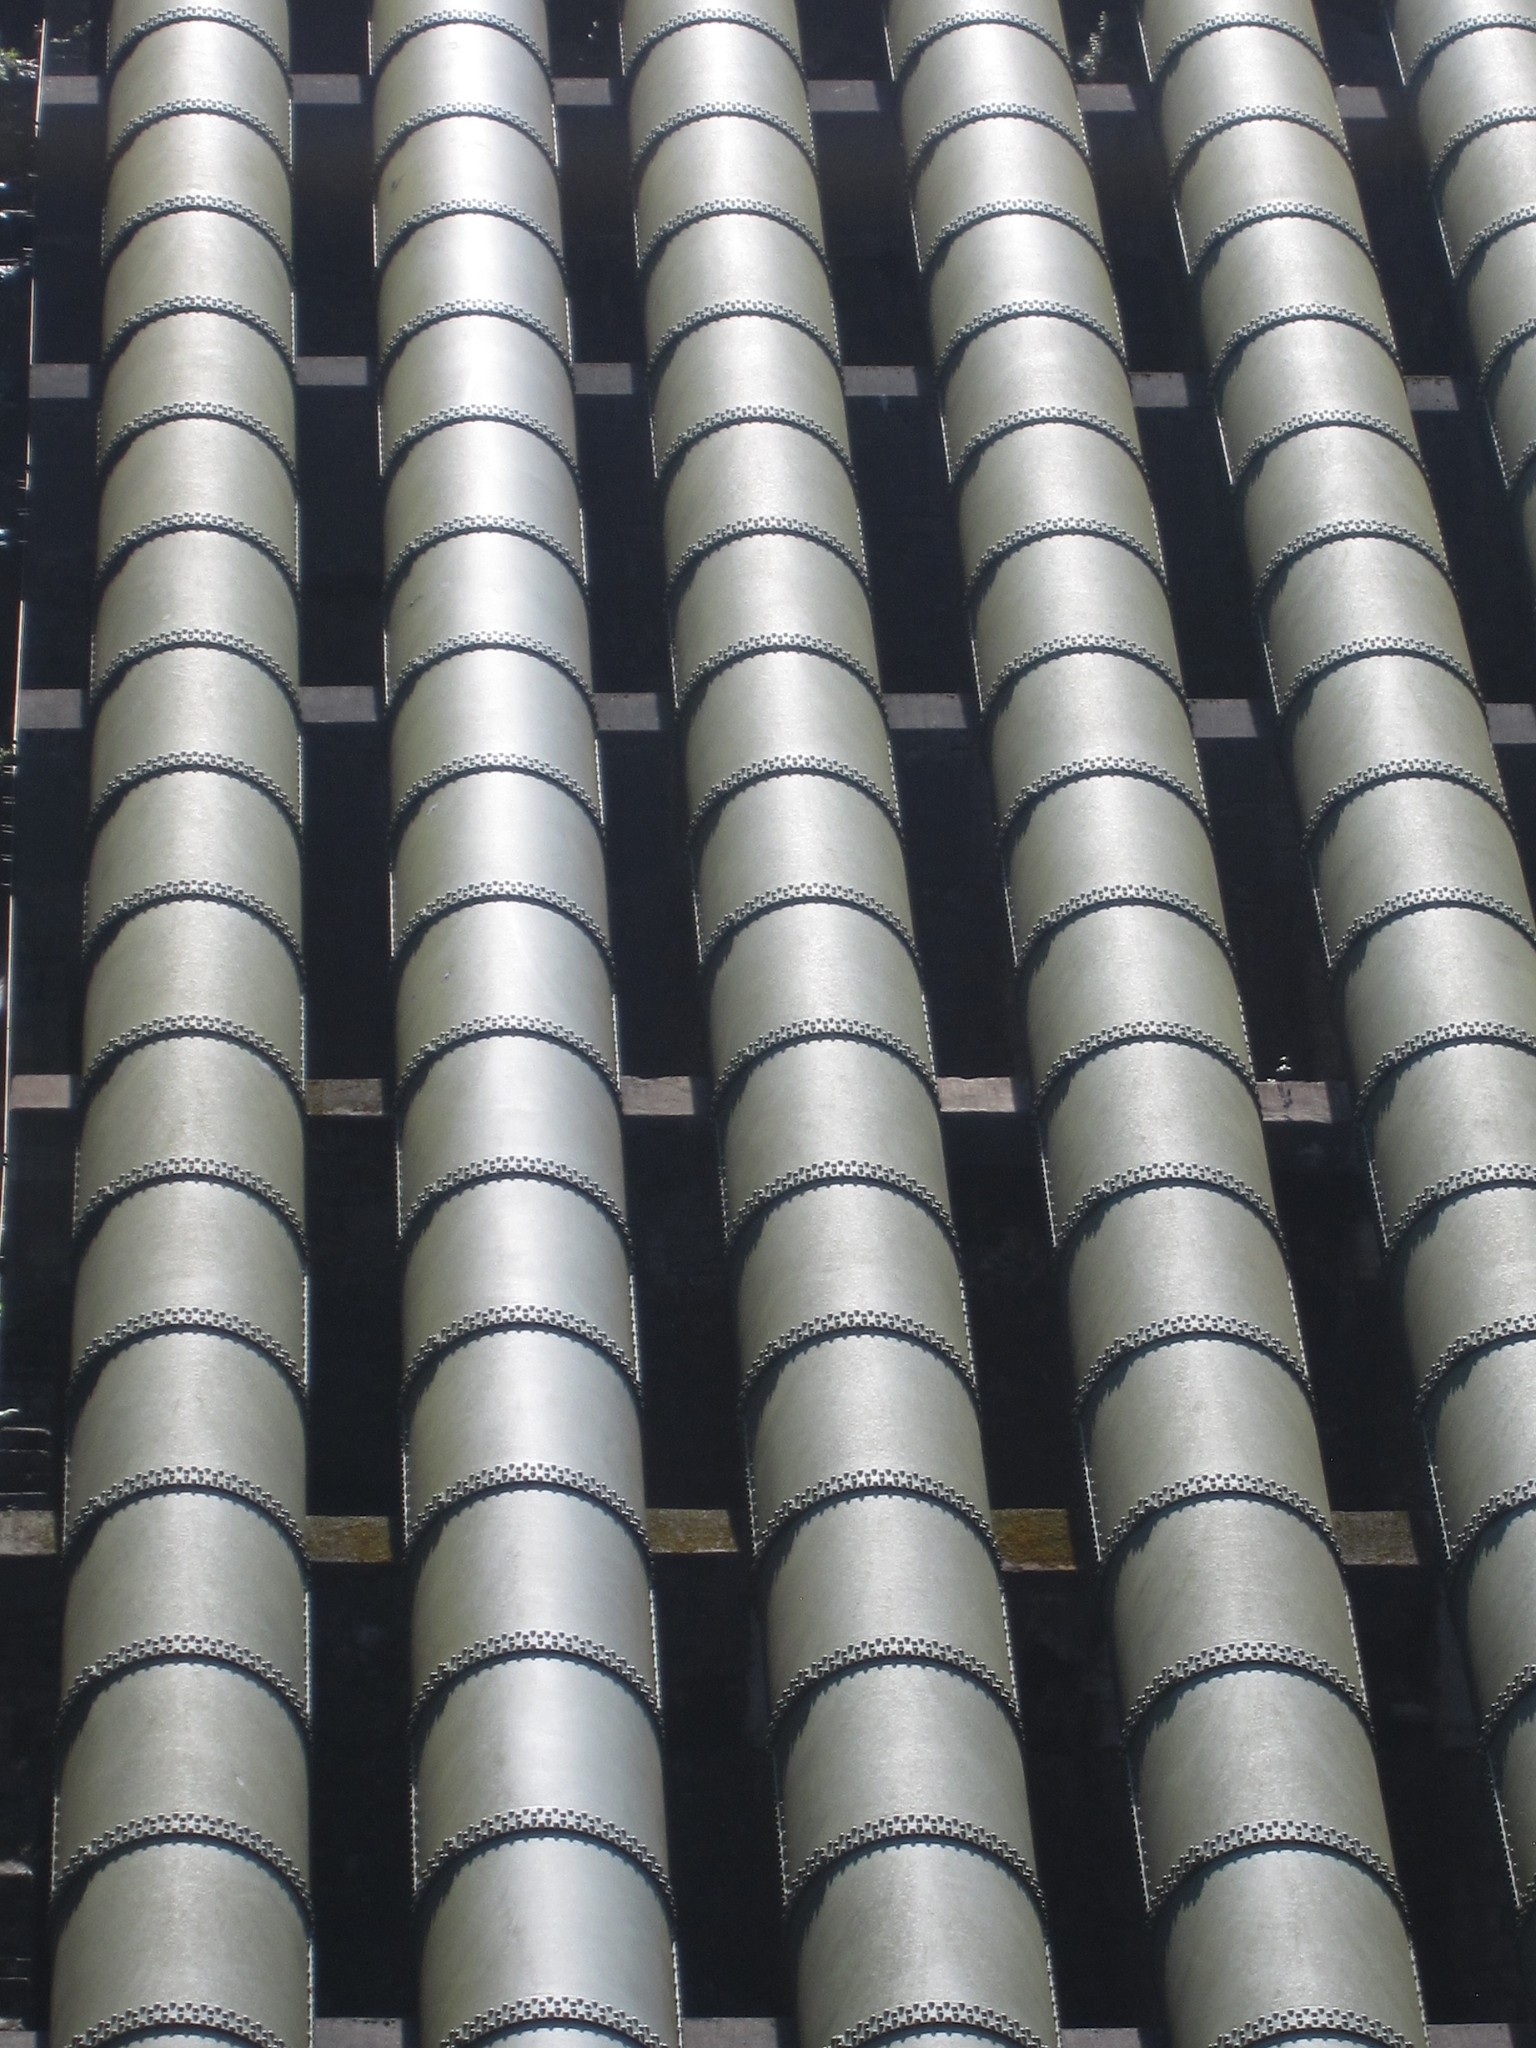
technology, metal, industry, material, energy, high voltage, power plant, current, pipes, pipe, bavaria, eon, walchensee, industrial plant, power supply, upper bavaria, water power, power station, hydroelectric power station, kochelsee, kochel